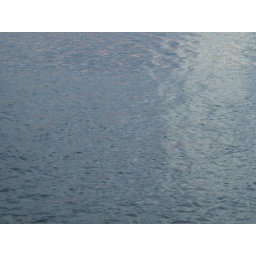
Sunset over Summerside's harbour/beach area. The black dots on the water are torches mounted on buoys.